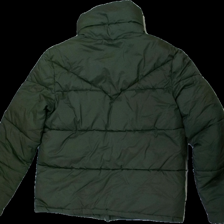
View: back
Type: Winter jacket
Category: Ladies
Brand: Not in the list
Brand text on label: black story
Colors: Green
Material: 100% polyester
Cut: Regular
Size: M
Season: Winter
Stains: Major
Damage: fläck hals
Damage location: top center
Damage 2 location: bottom left
Price range: <50
Recommended usage: Export
Description: grön puff jacka med fläckar på insidan halsen